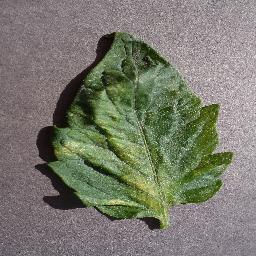
Label: Tomato___Spider_mites Two-spotted_spider_mite